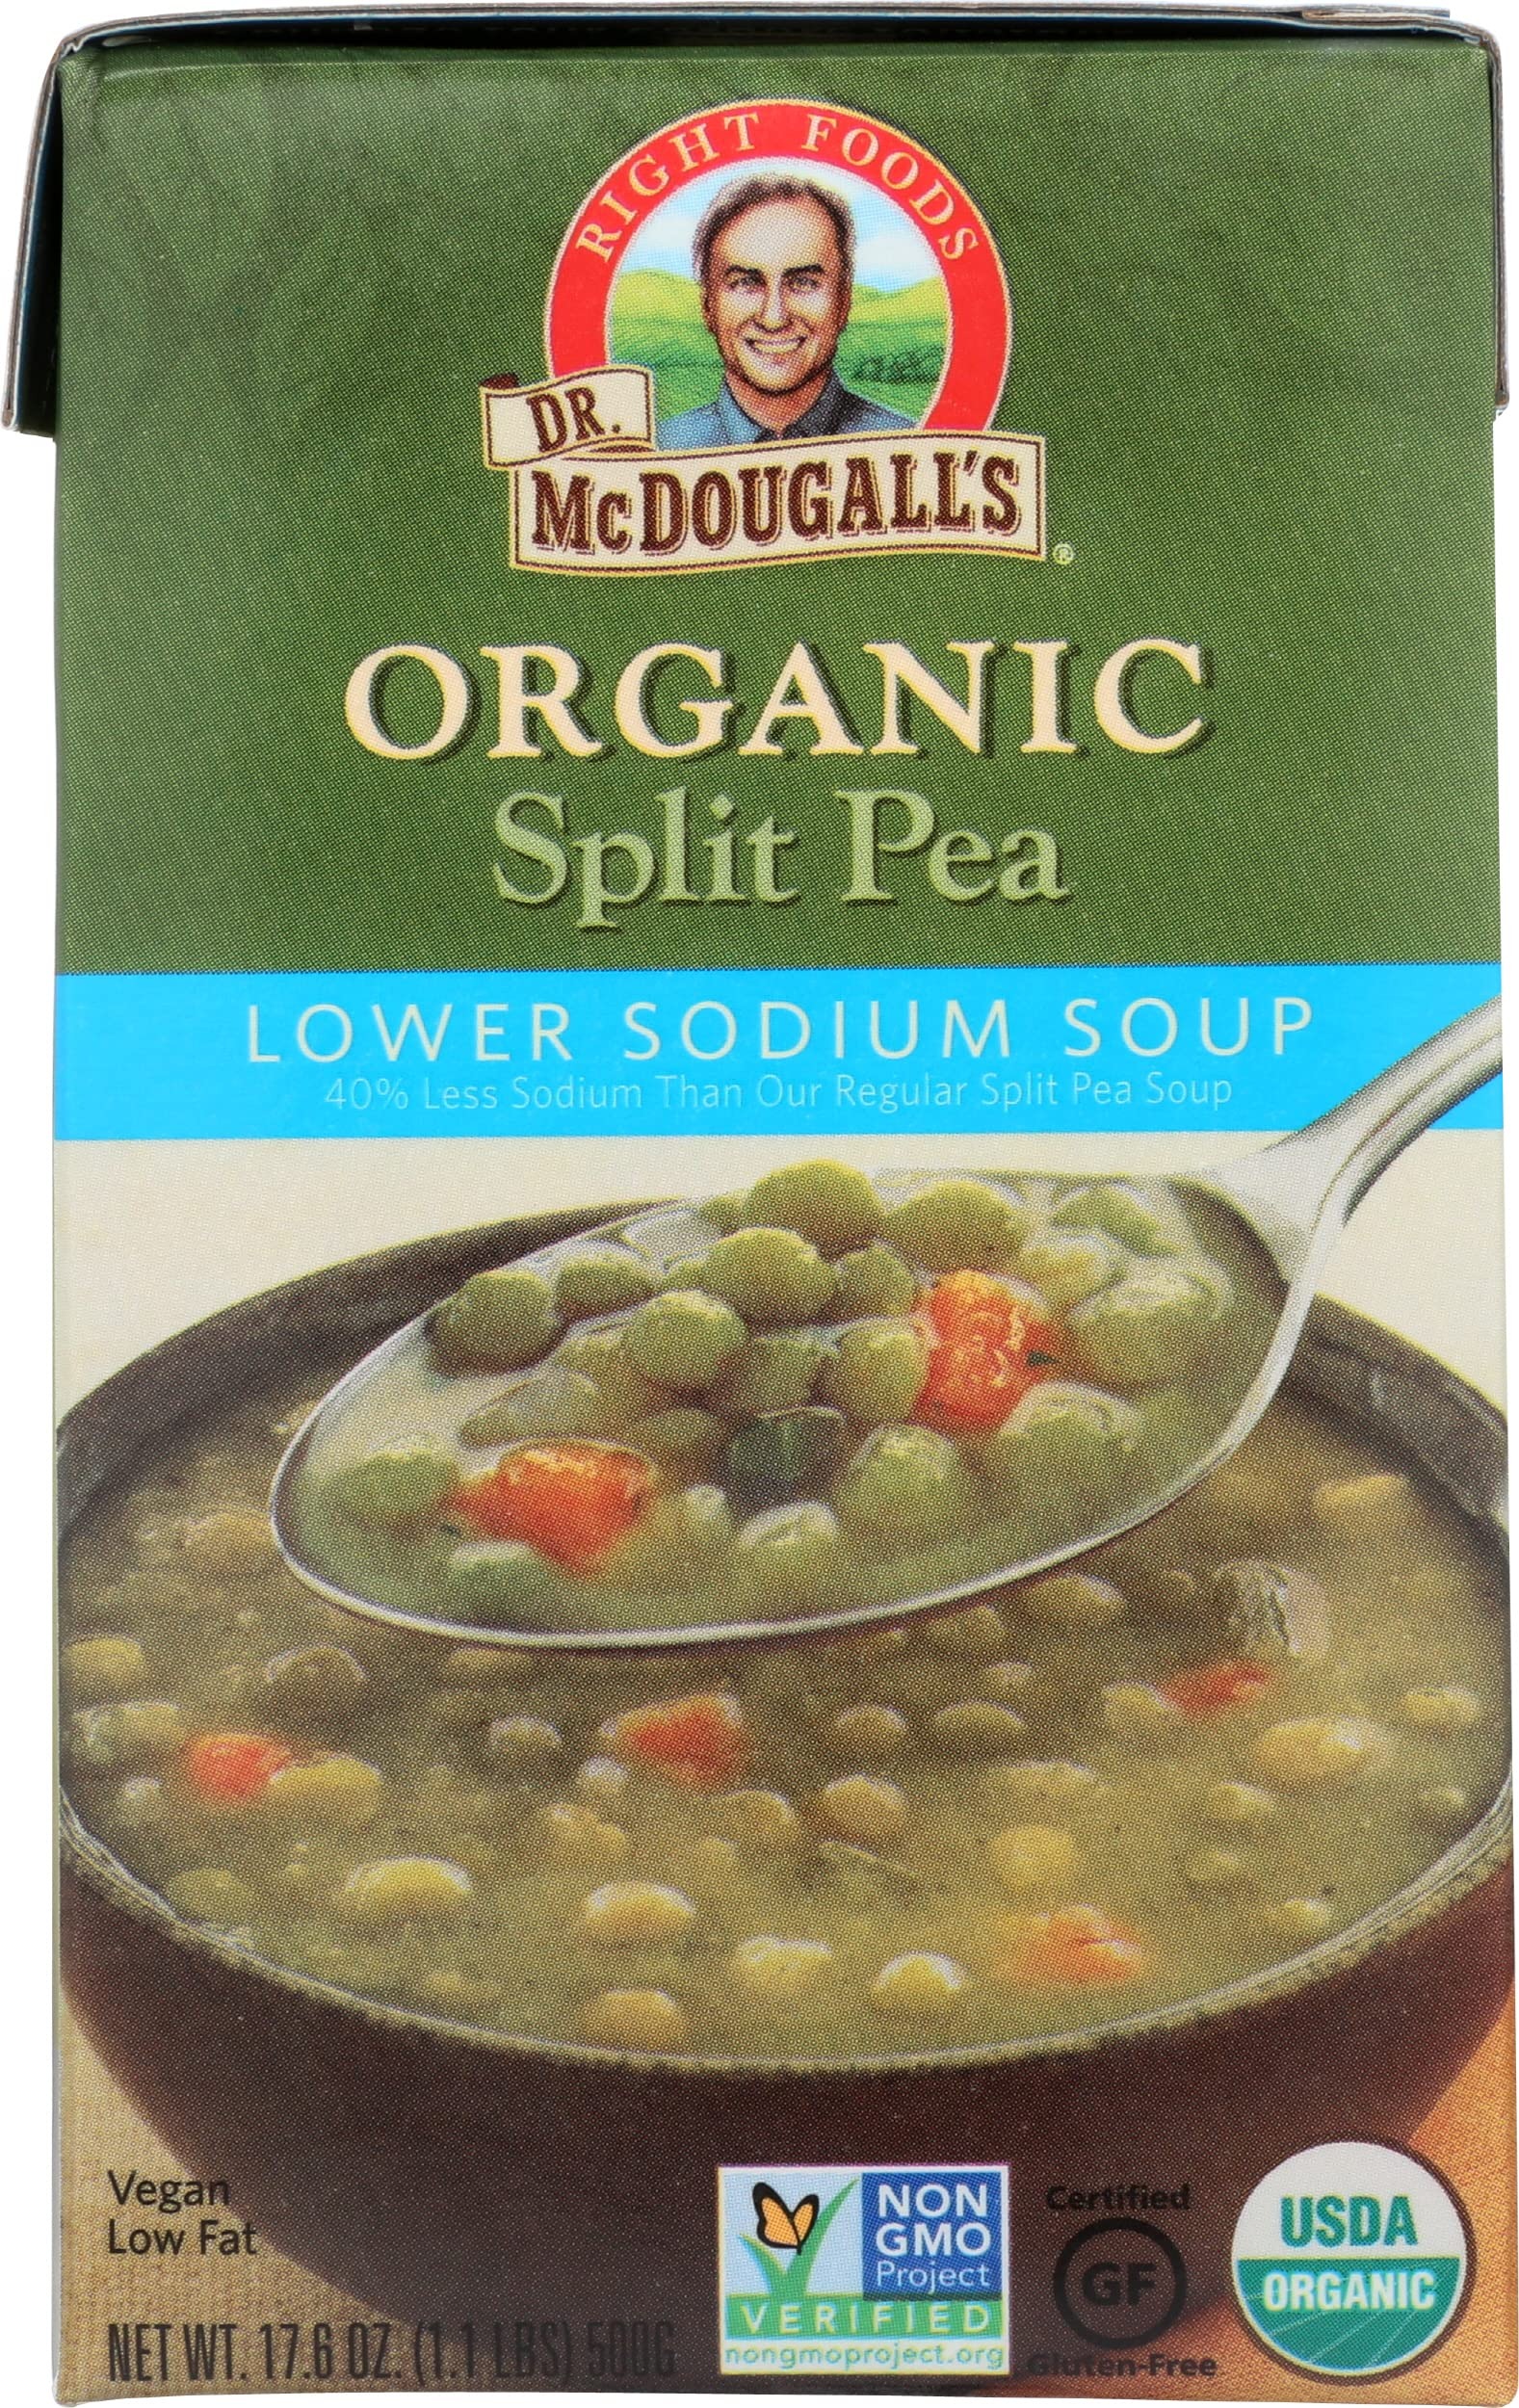
Item Name: Dr. McDougall's Organic Split Pea Lower Sodium Soup, Plant Based, Gluten Free, 17.6 Ounce (Pack of 6)
Bullet Point: Dr. McDougall's Organic Split Pea Lower Sodium Soup, Plant Based, Gluten Free, 17.6 Ounce (Pack of 6)
Value: 105.6
Unit: Ounce

Price: 27.77